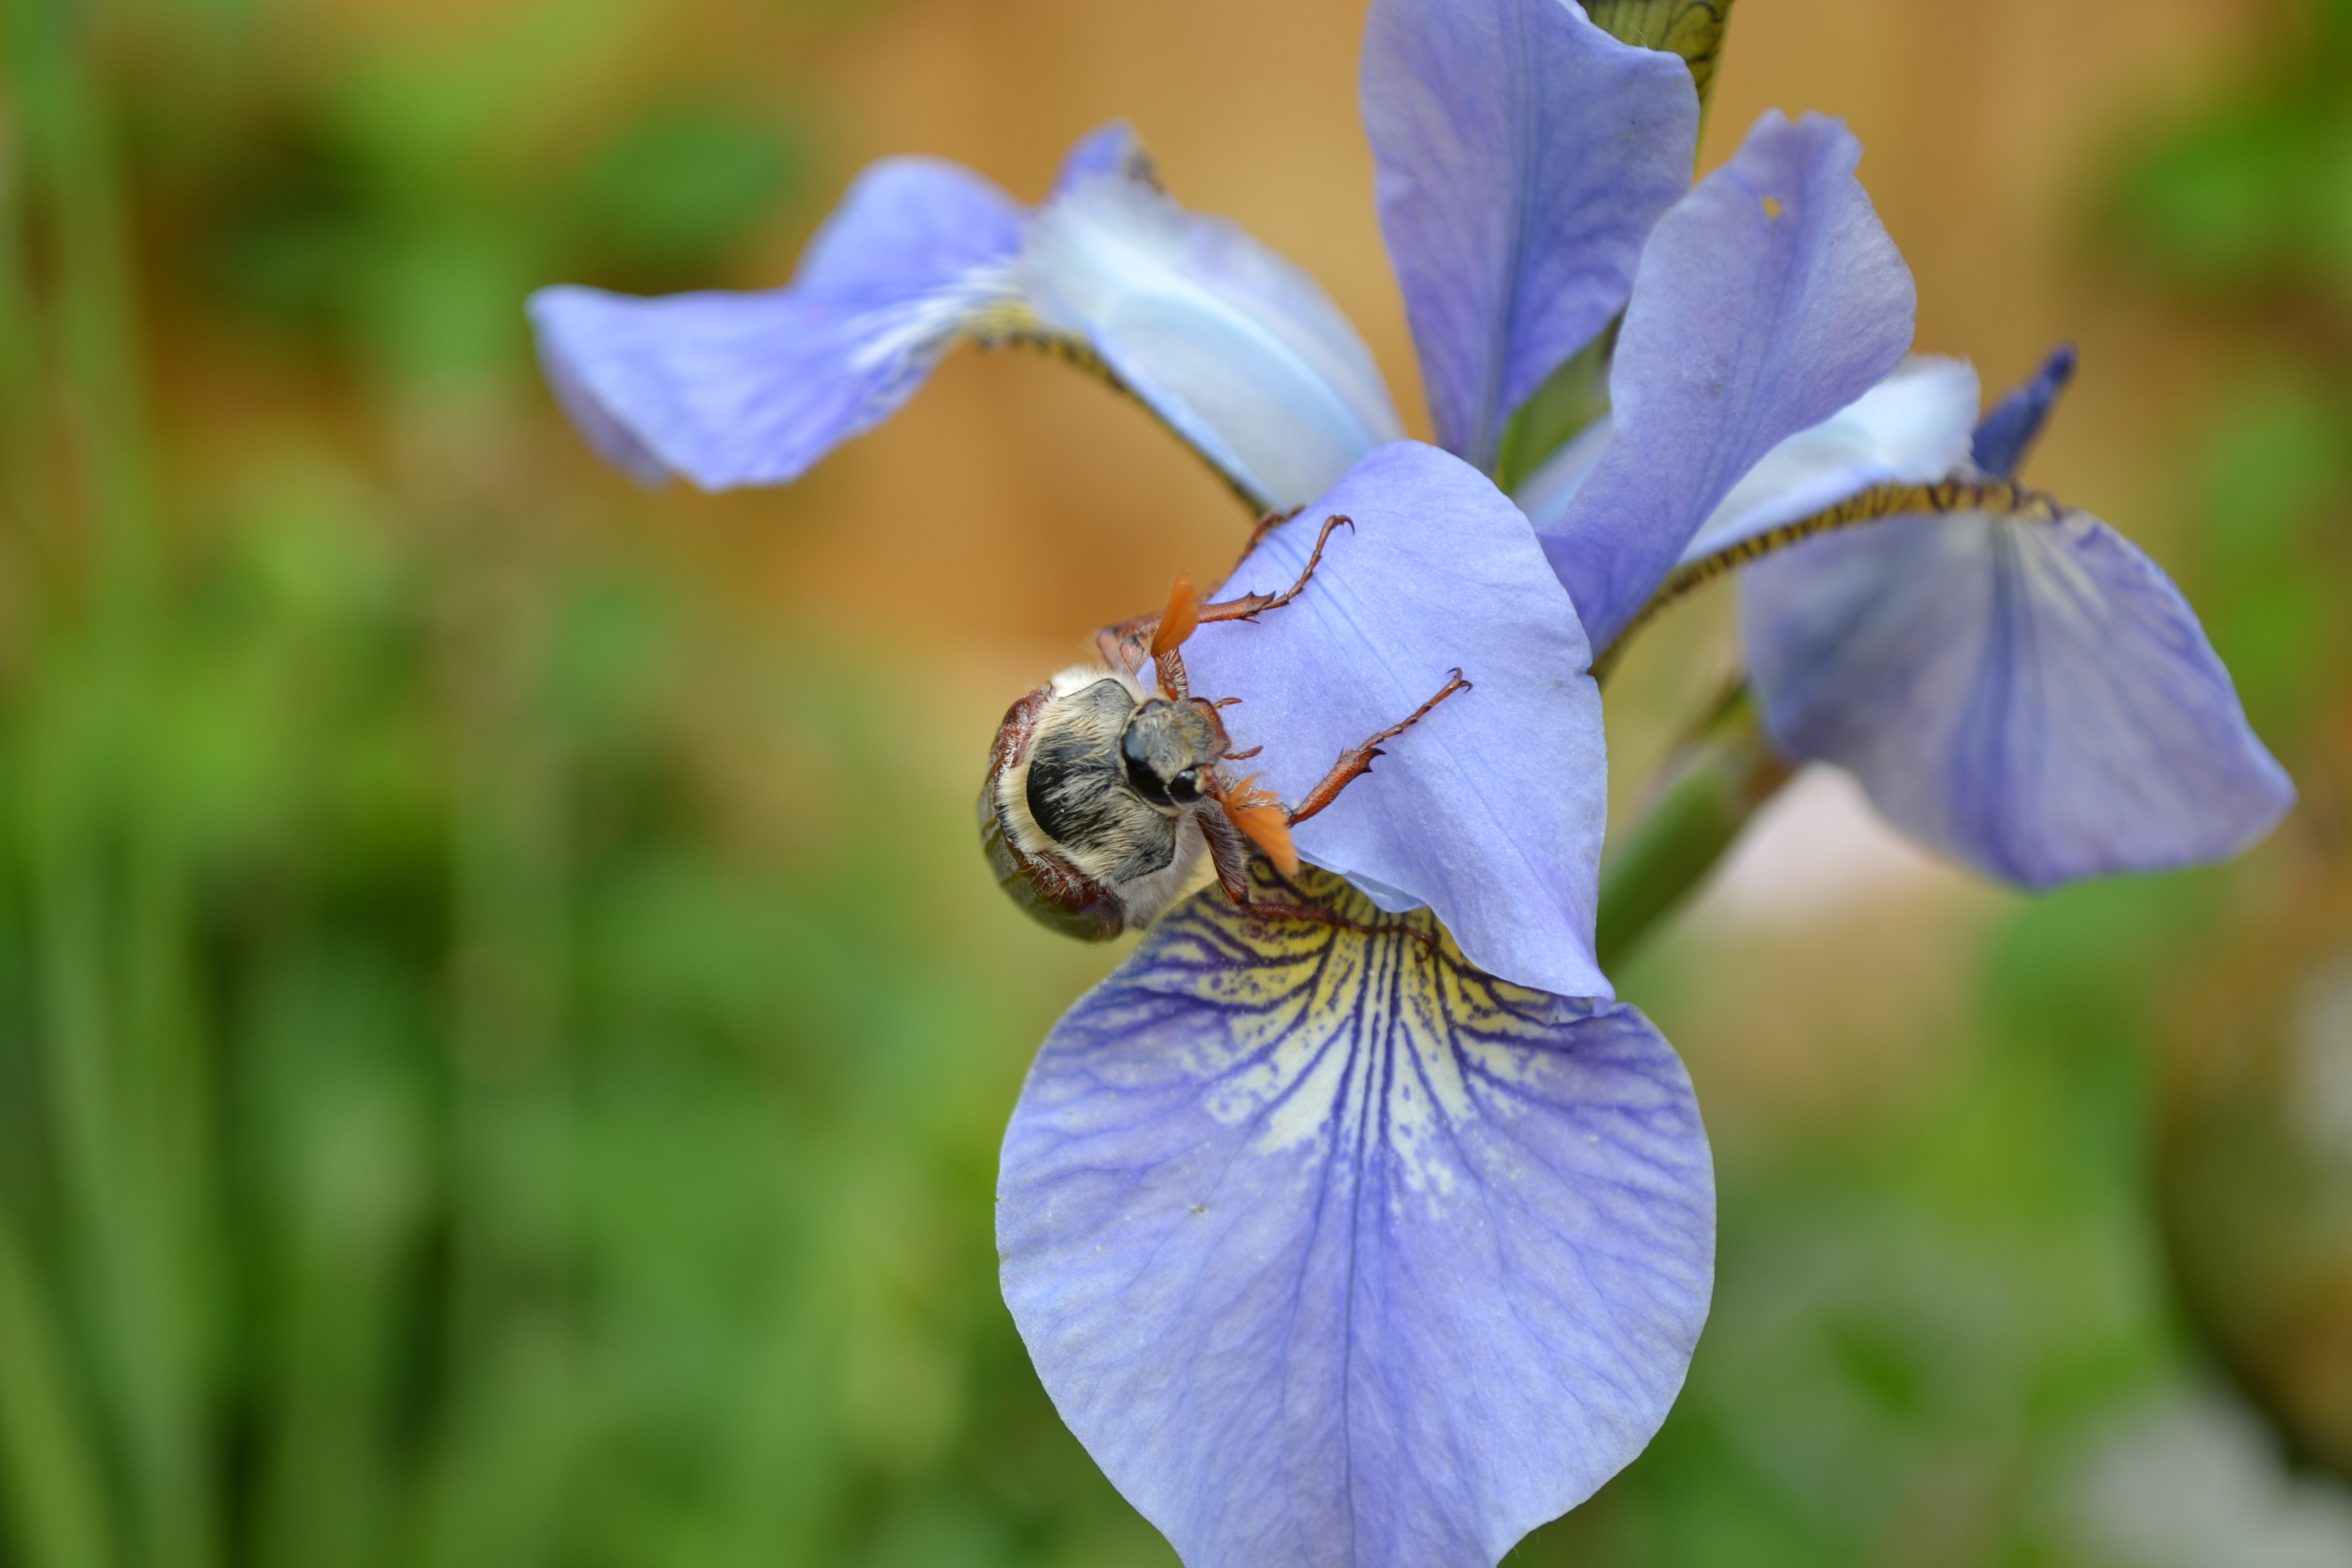
nature, blossom, plant, meadow, flower, petal, flying, wild, insect, flag, botany, blue, garden, flora, fauna, wildflower, close up, iris, eye, bee, beetle, scarabaeidae, macro photography, flowering plant, dayflower, cockchafer, iris versicolor, melolontha, land plant, dayflower family, iris family, may bug, spang beetle, mitchamado, billy witch, european scarab beetle